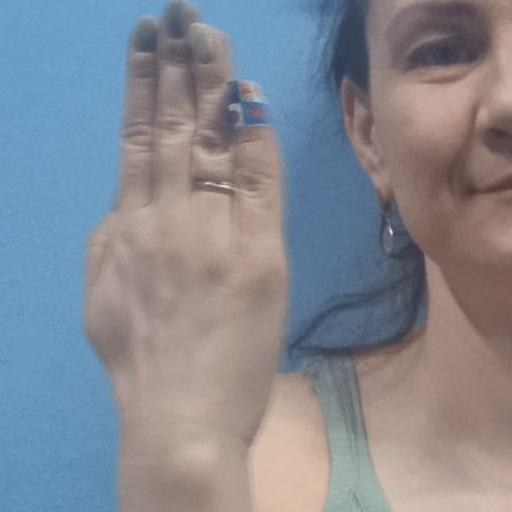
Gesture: stop_inverted